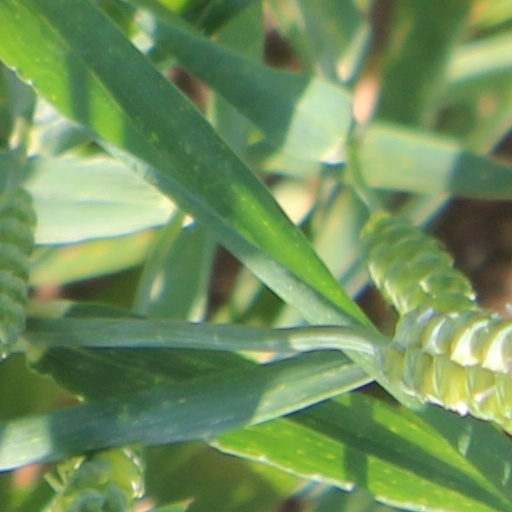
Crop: wheat